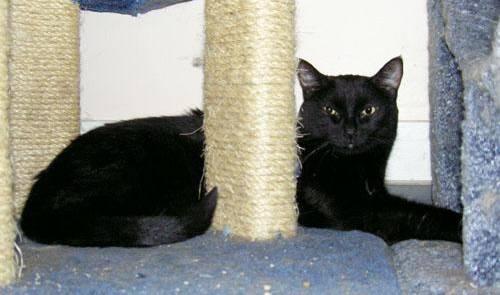
cat